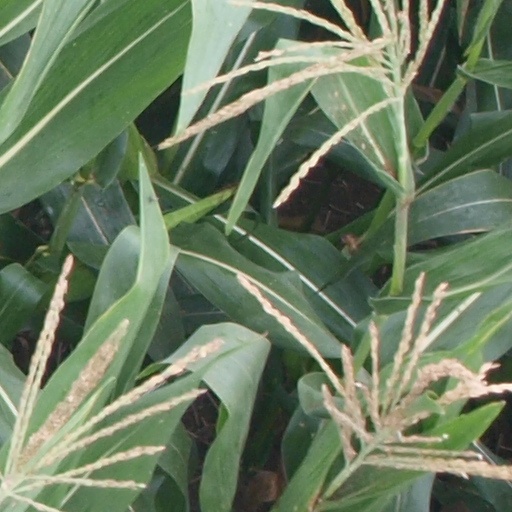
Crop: maize; corn